42nd (Hertfordshire) Company, Imperial Yeomanry

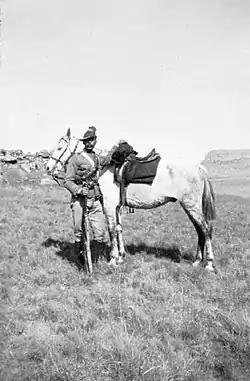
A yeoman standing by his horse in South Africa

By now 42nd Company had suffered a number of wounded and prisoners, and had had about 30 men evacuated sick (including Capt Gilliat), consequently it had been reduced to a fighting strength of about 70, commanded by Lt G.R. Smith-Bosanquet. The company joined Lieutenant-General Lord Methuen's column, which was cooperating with Kitchener's, and together they drove De Wet south-west towards the Brandwater Basin. A large force was now assembled under Lt-Gen Sir Archibald Hunter at Frankfort. This was joined on 29 June by MacDonald's column from Heilbron, including 42nd and 44th Companies IY and mounted troops from various units as well as the infantry of his Highland Brigade. 42nd Company joined Brig-Gen C.P. Ridley's 2nd Mounted Infantry Brigade. Hunter now took over all operations in NE Free State. Pushing De Wet into the Brandwater Basin he reached Reitz on 7 July and Bethlehem on 11 July. Here he established a base and disposed his forces in a cordon round the basin.